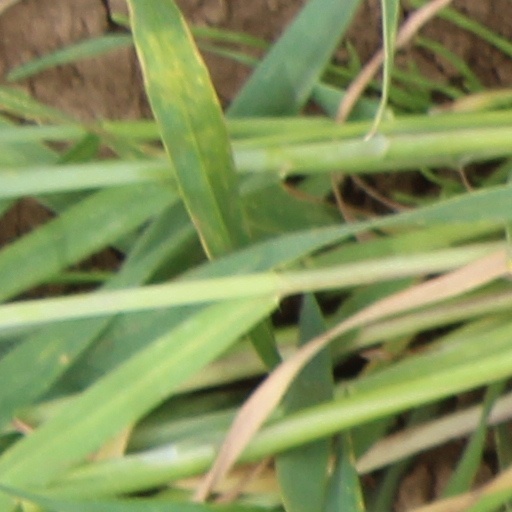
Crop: wheat